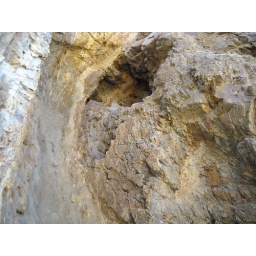
someone had a sleeping bag up in this hole in the rock.